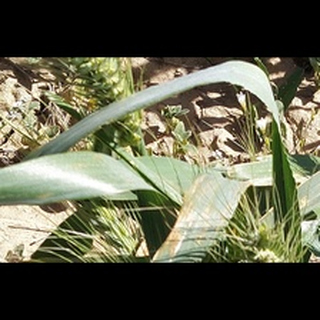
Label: healthy_wheat